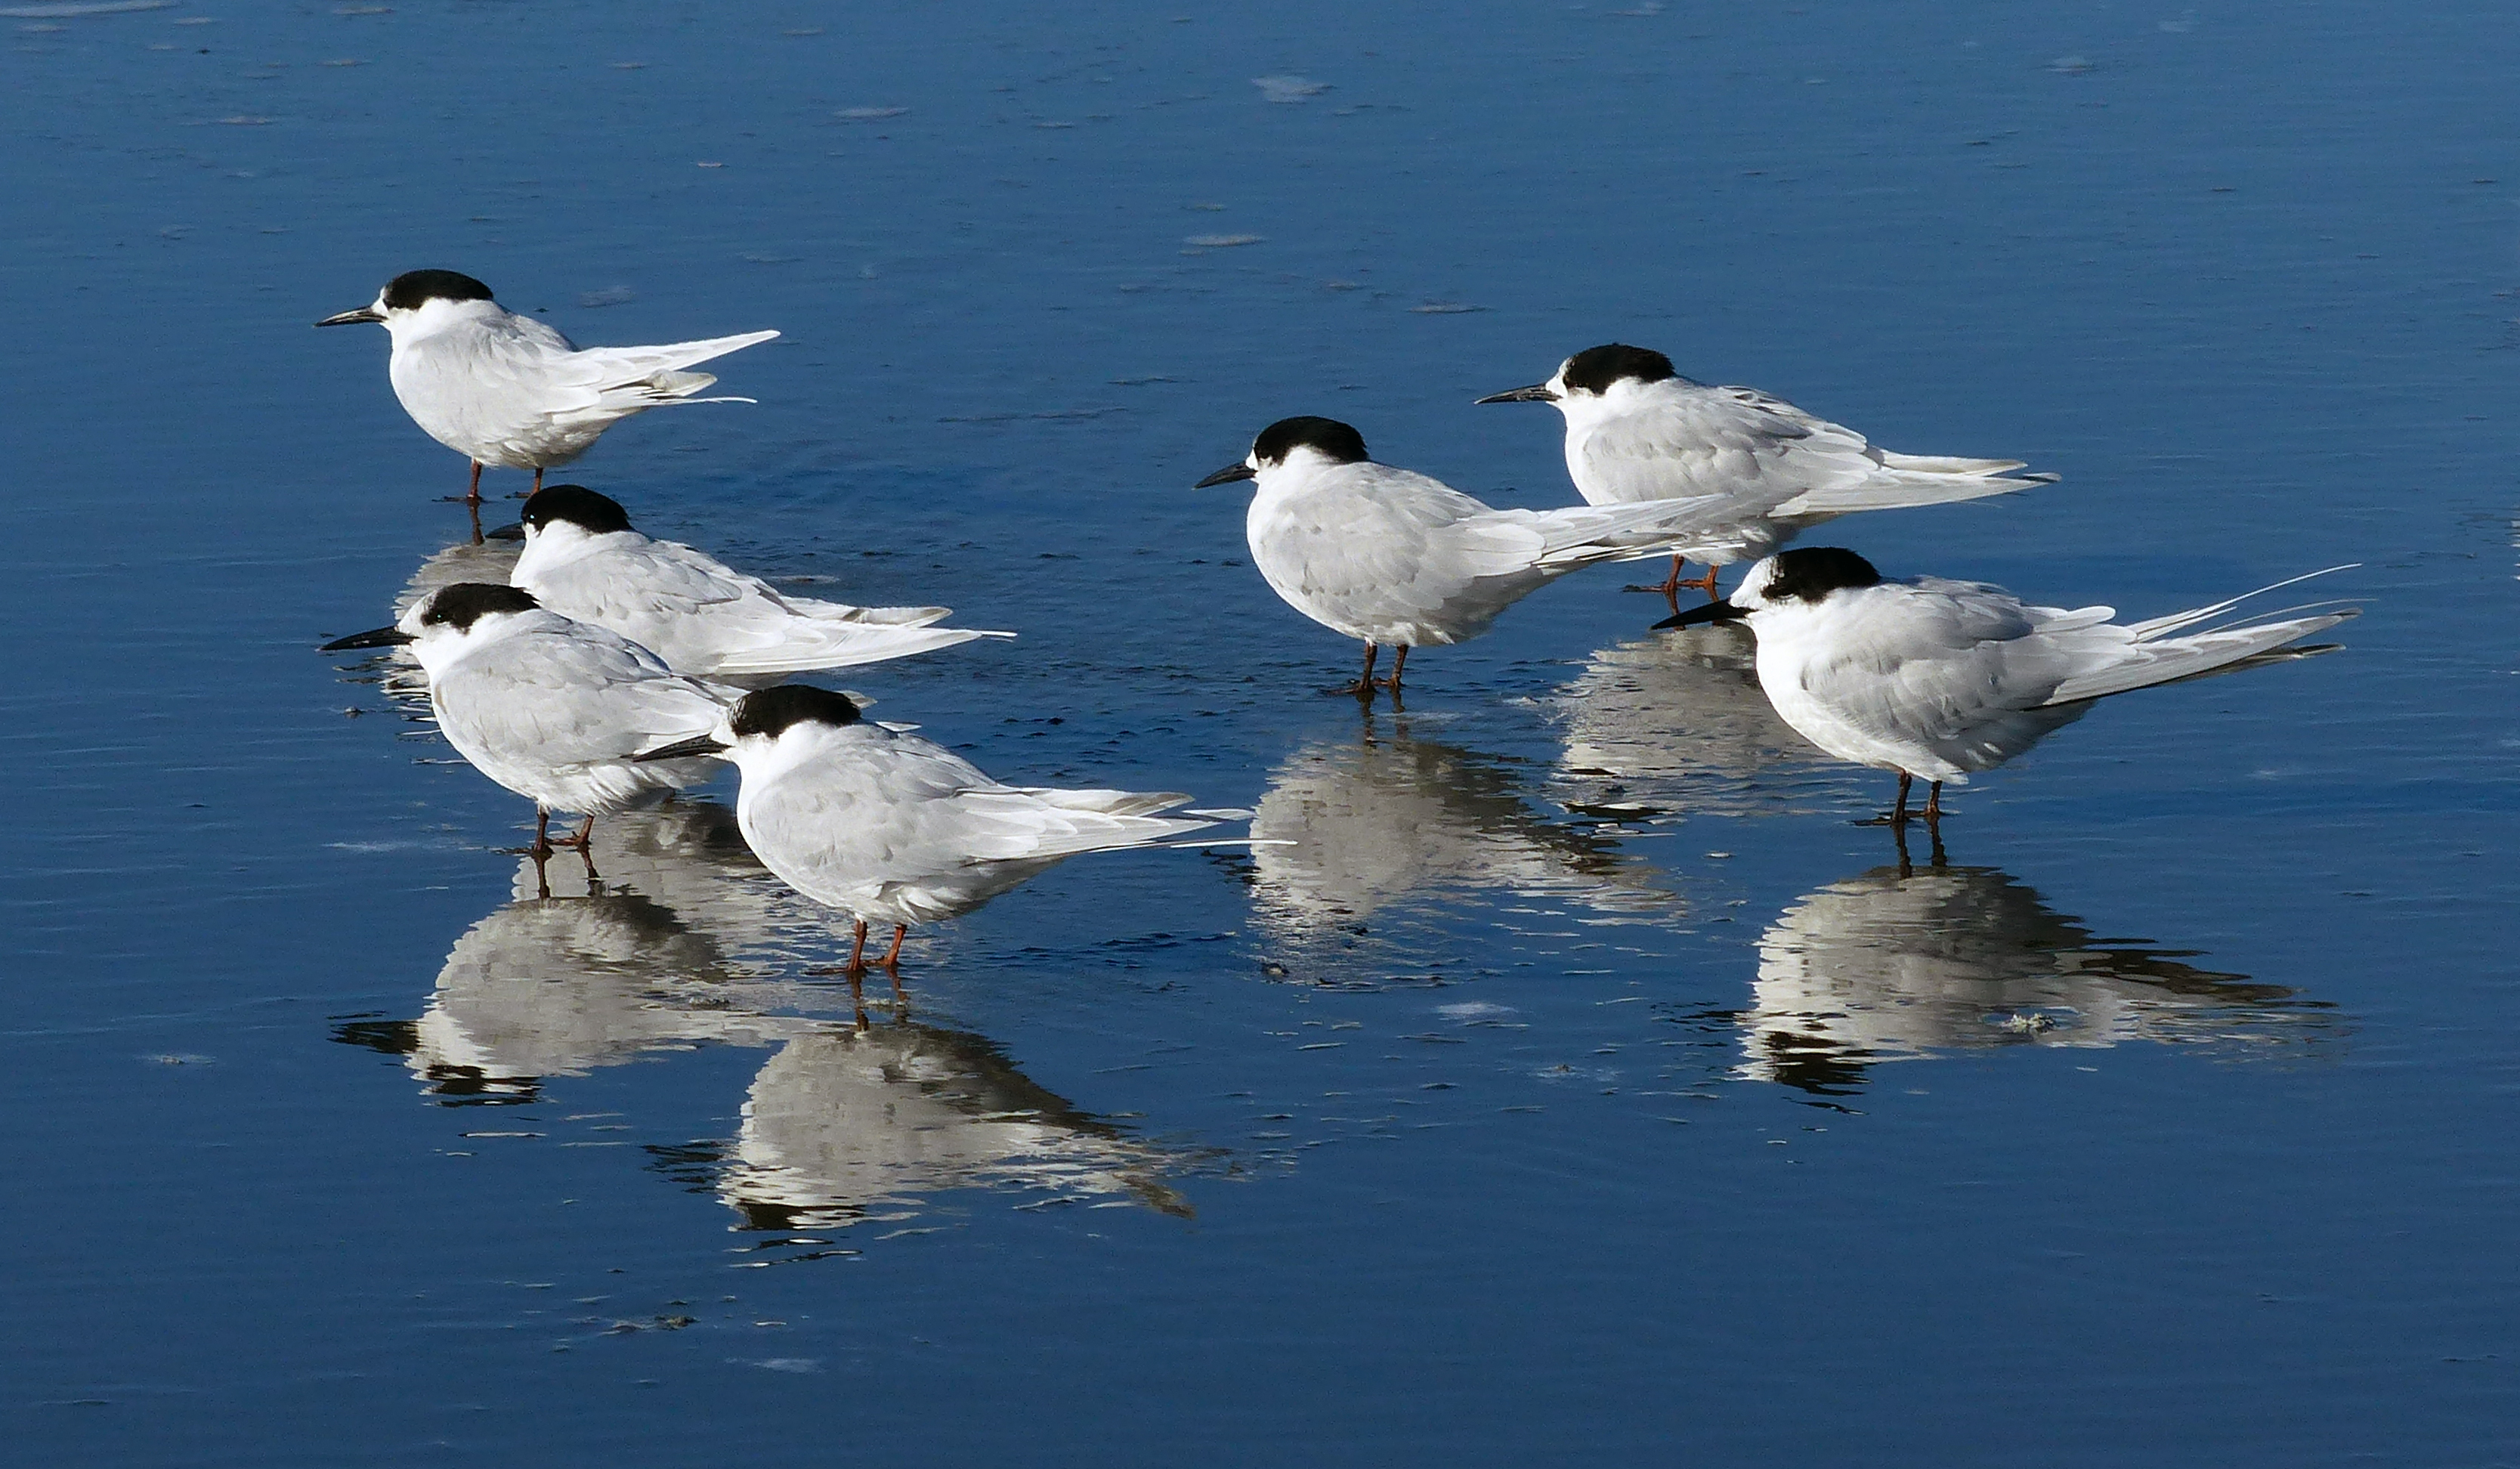
beach, sea, bird, wing, seabird, gull, publicdomain, seabirds, vertebrate, lumixfz200, bridgecamera, newzealandbirds, shorebirds, superzoom, shorebird, charadriiformes, european herring gull